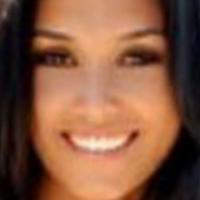
Age group: age 21-30